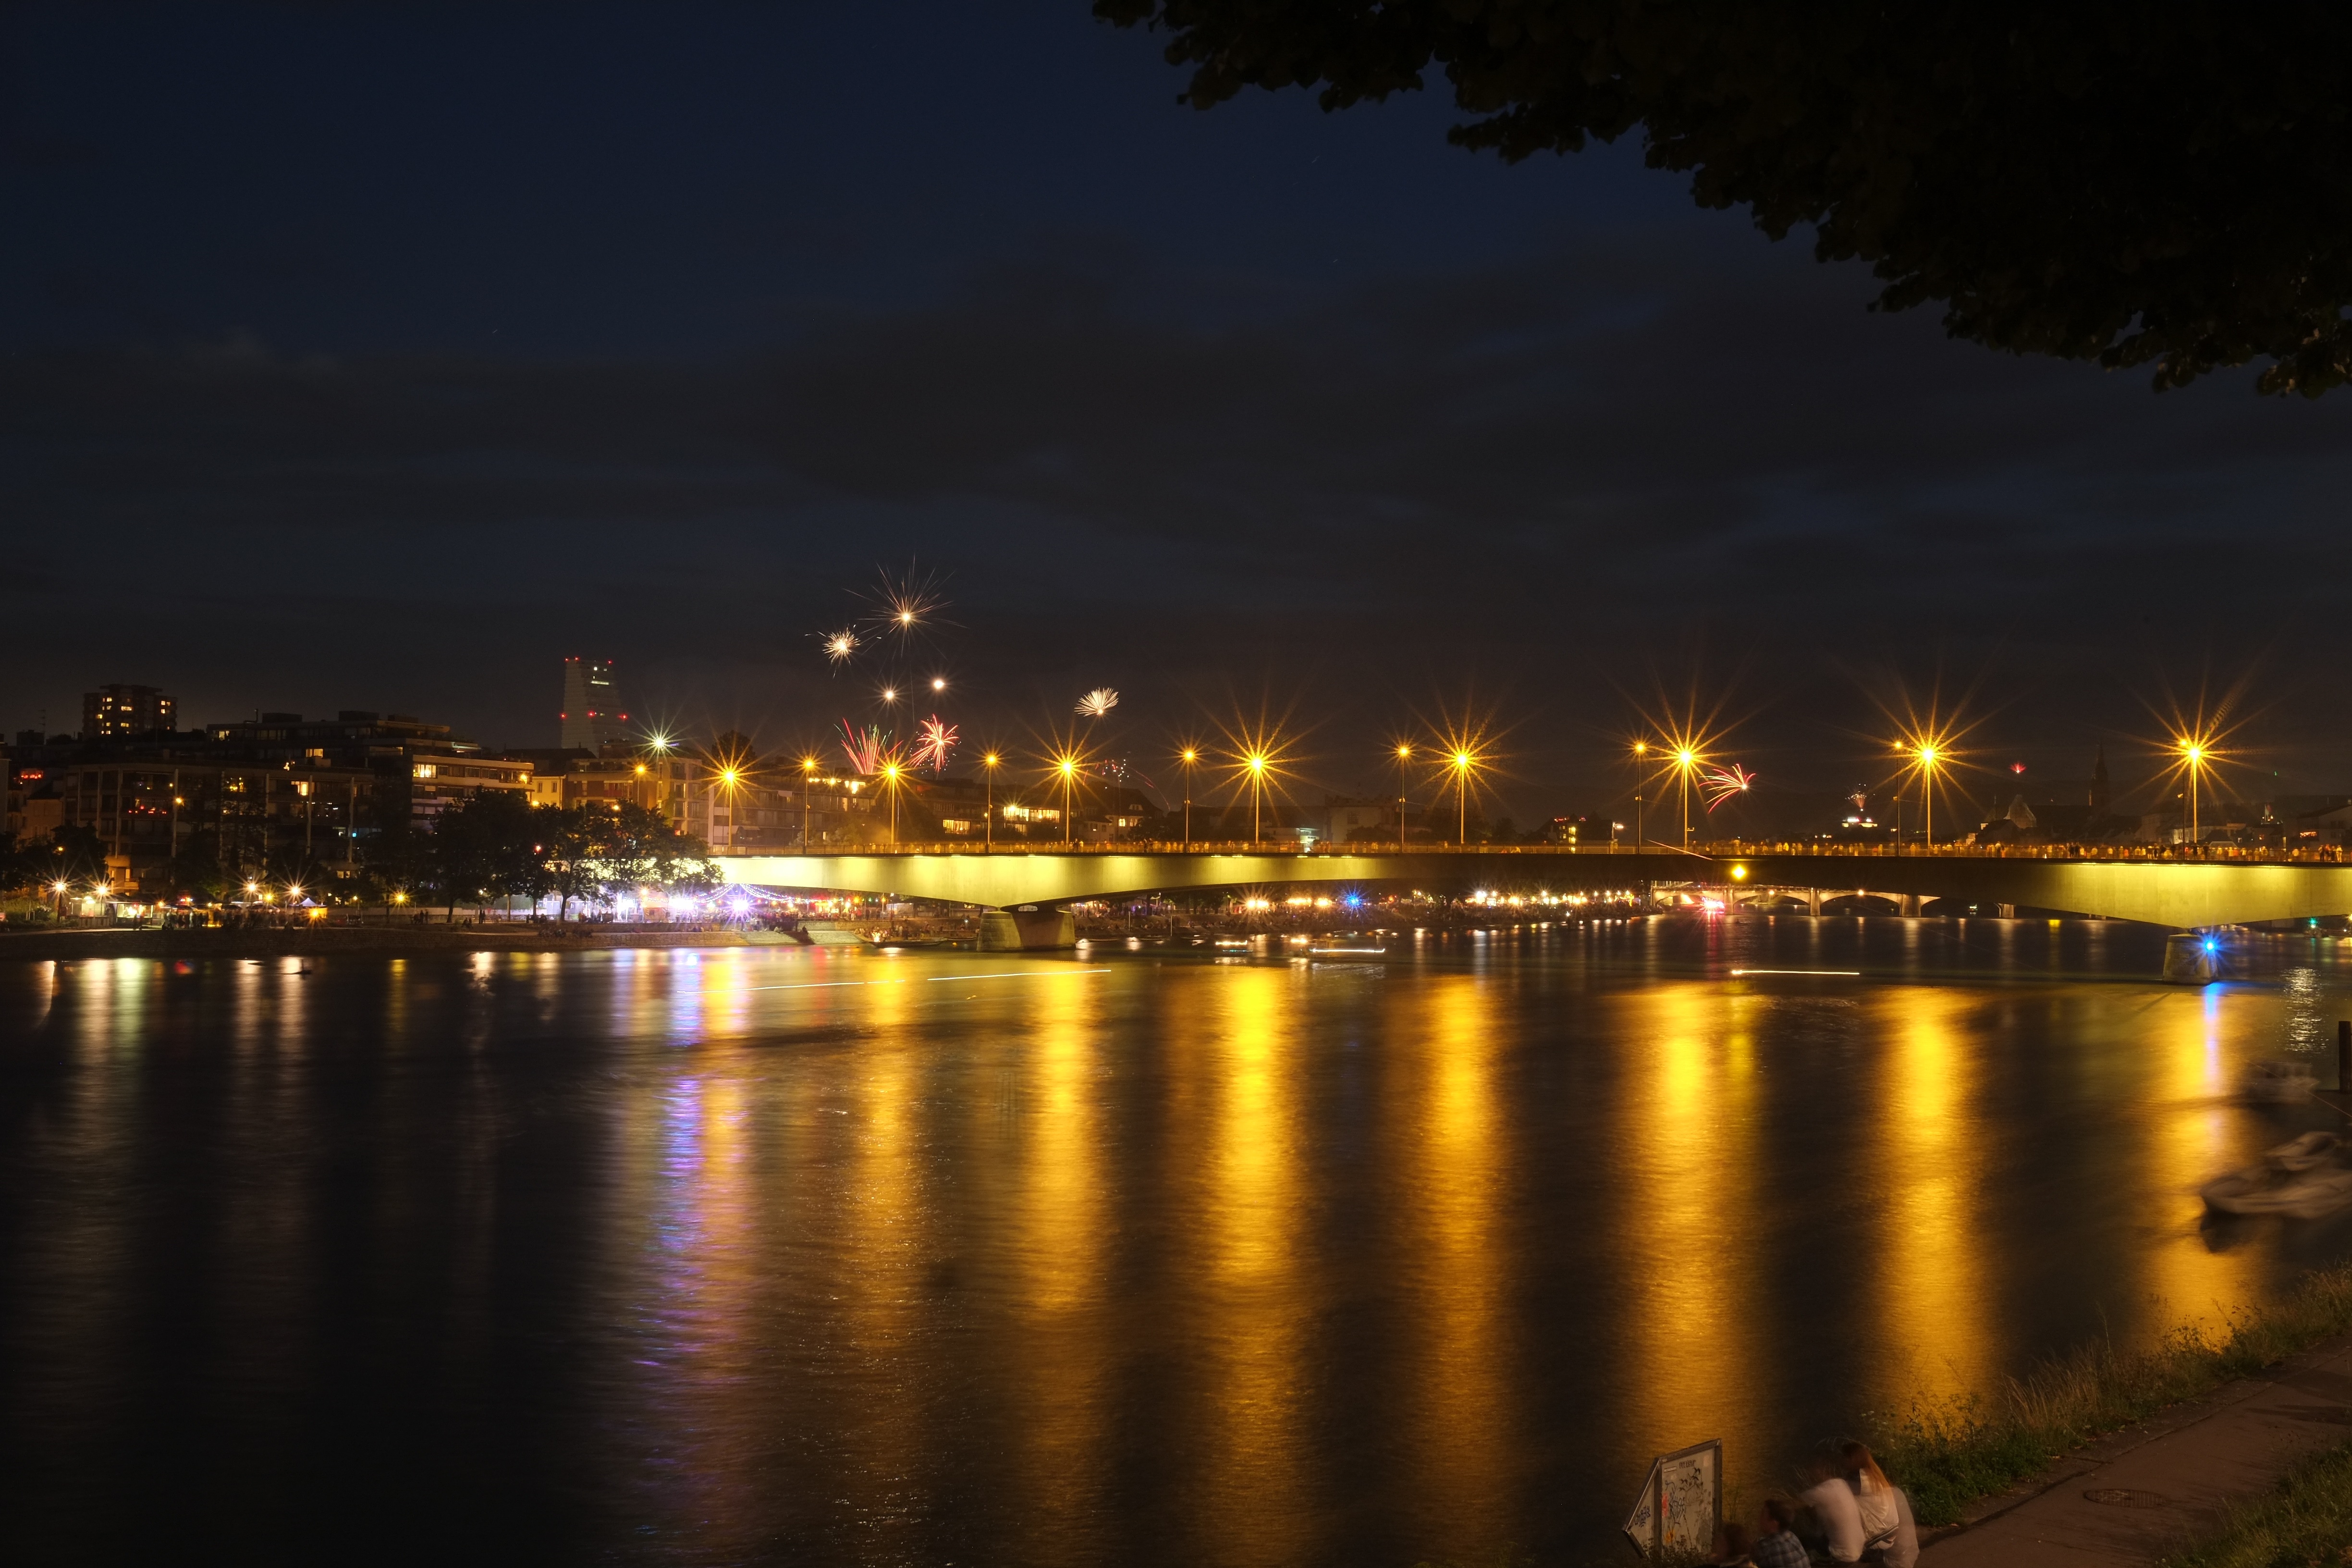
horizon, bridge, skyline, night, morning, dawn, city, river, cityscape, dusk, evening, reflection